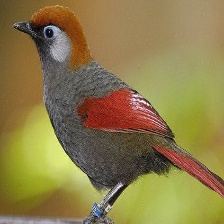
Species: RED TAILED THRUSH
Scientific name: NEOCOSSYPHUS RUFUS